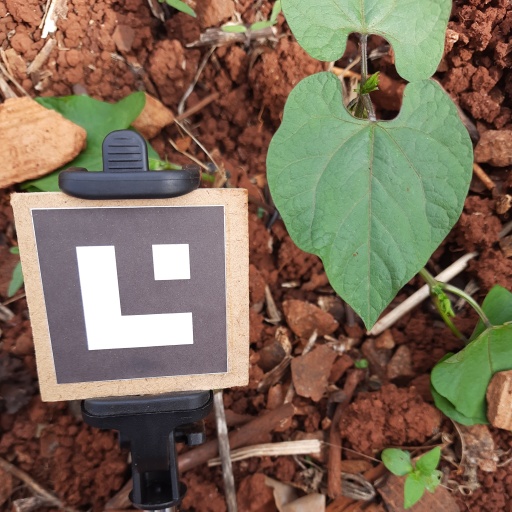
Observations: wavy surface, no eating holes, under shade